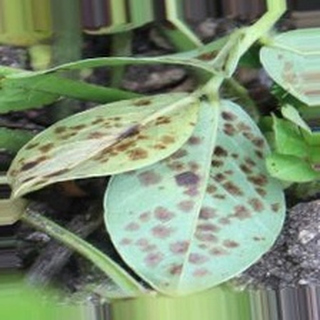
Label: groundnut_rust